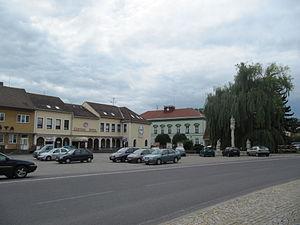
Hrušovany nad Jevišovkou est une ville du district de Znojmo, dans la région de Moravie-du-Sud, en République tchèque. Sa population s'élevait à 3 330 habitants en 2019.